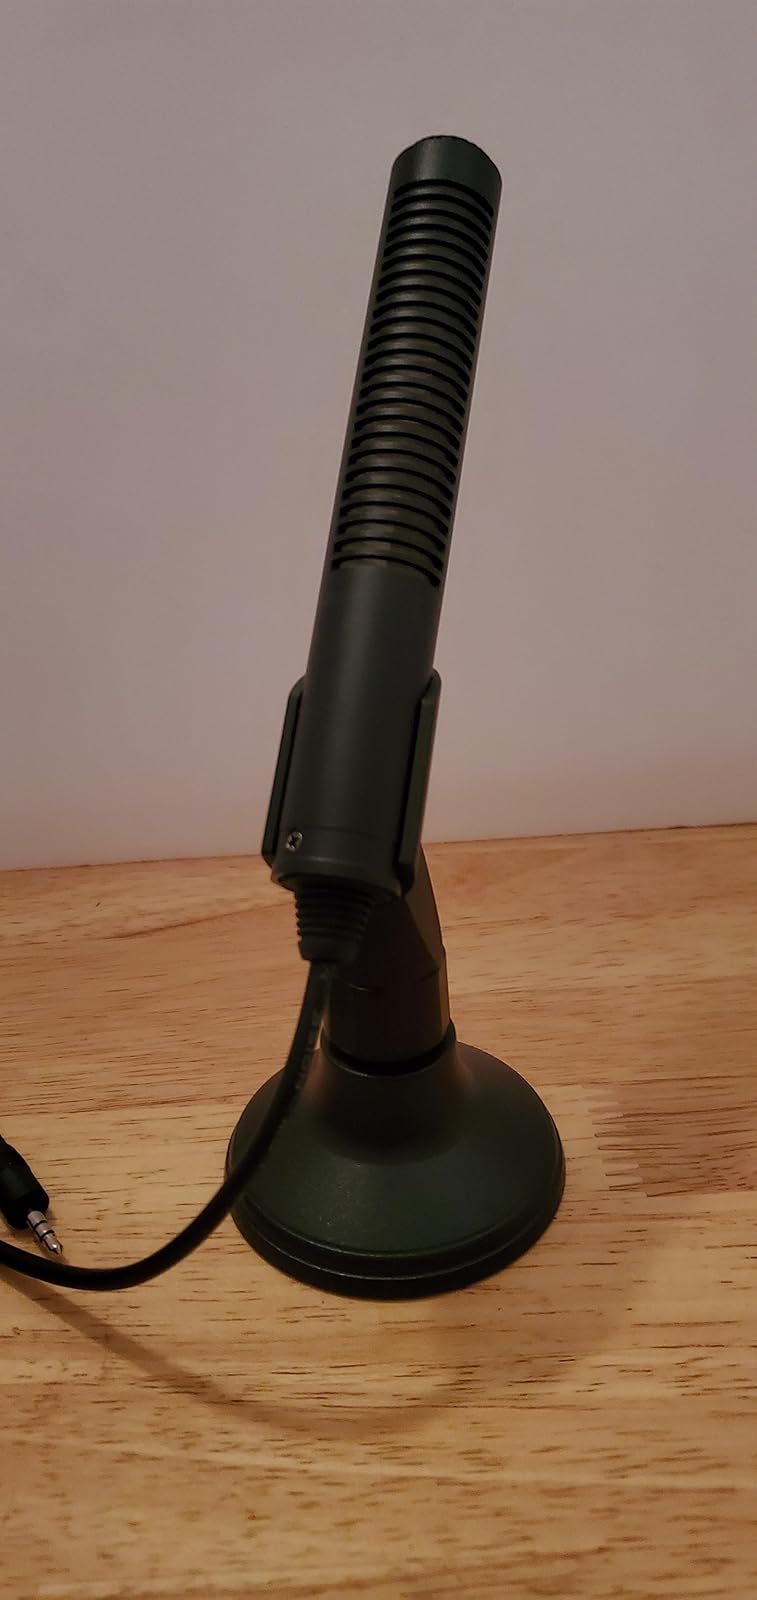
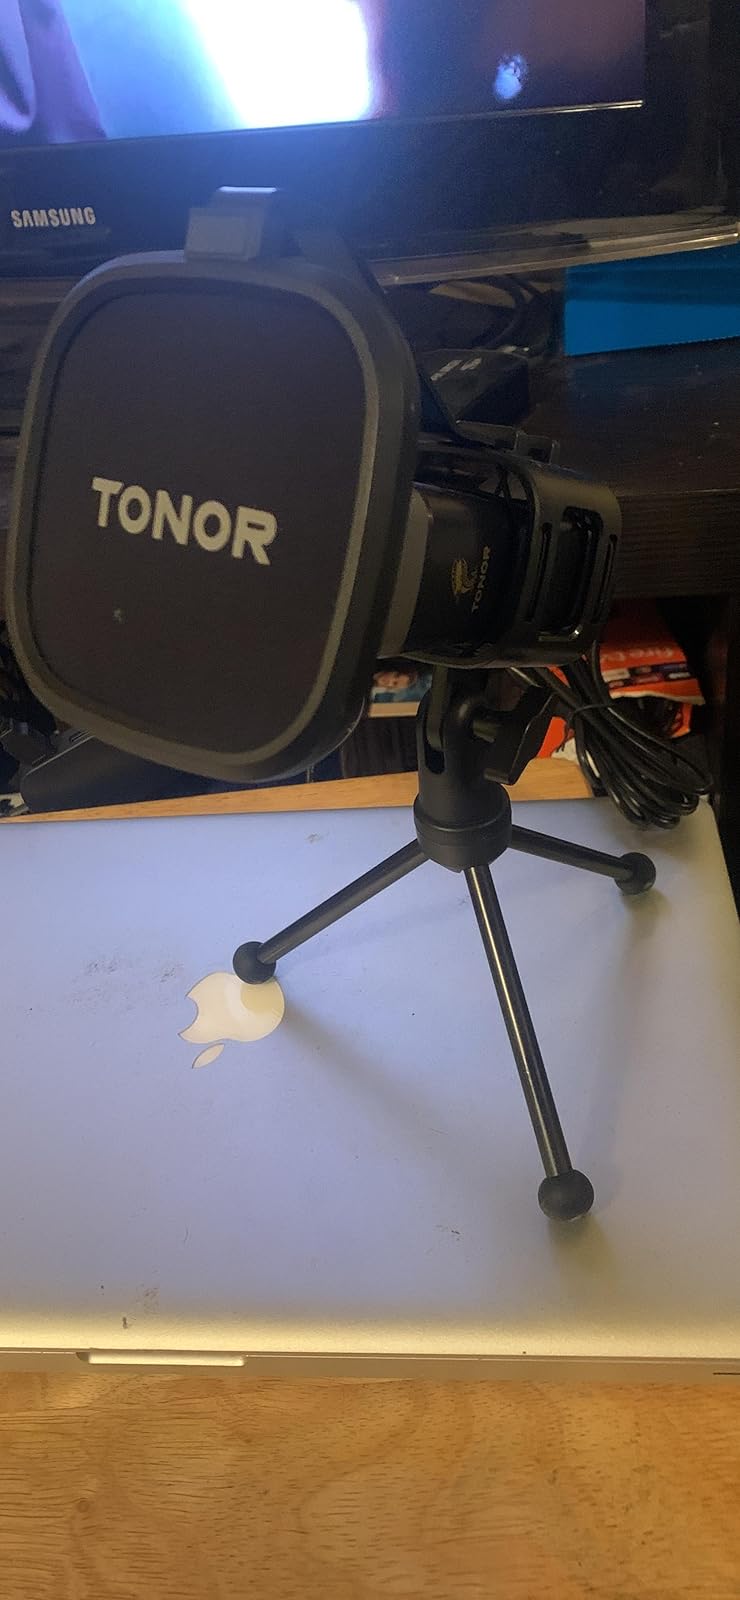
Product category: microphone
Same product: no